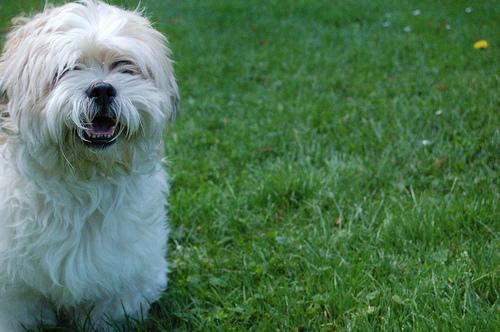
Lhasa